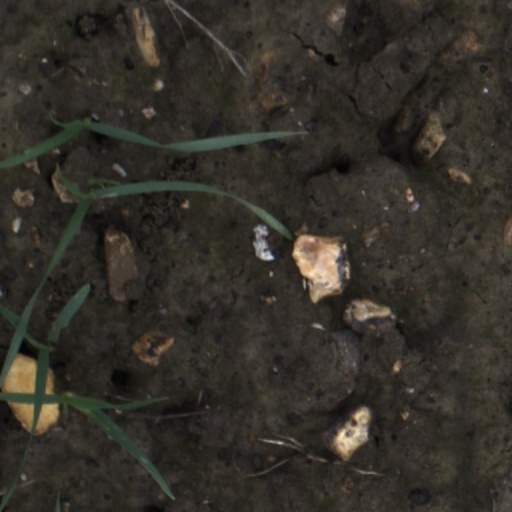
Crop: wheat